Mahlon Hamilton

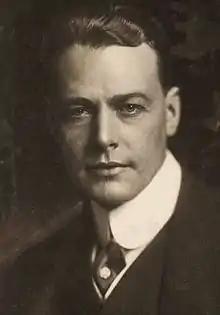
Hamilton, c. 1910

Mahlon Preston Hamilton, Jr. (June 15, 1880 – June 20, 1960), was an American stage and screen actor. He was the son of a bartender born in Baltimore, Maryland, the eldest of four children, with the rest of the siblings being girls. Census records indicate his mother died sometime around 1899.